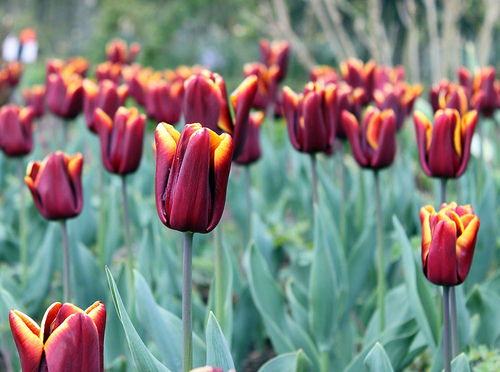
Flower: tulip